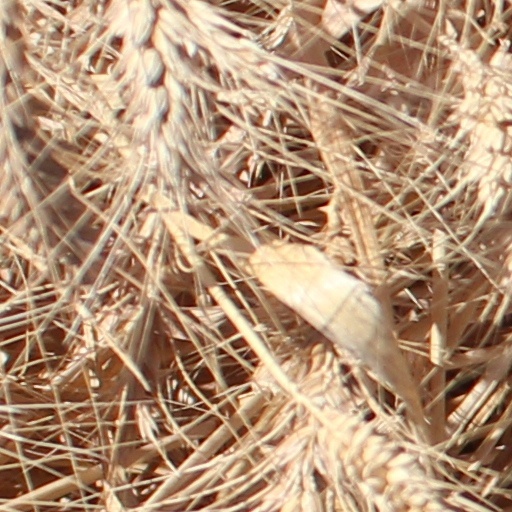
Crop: wheat